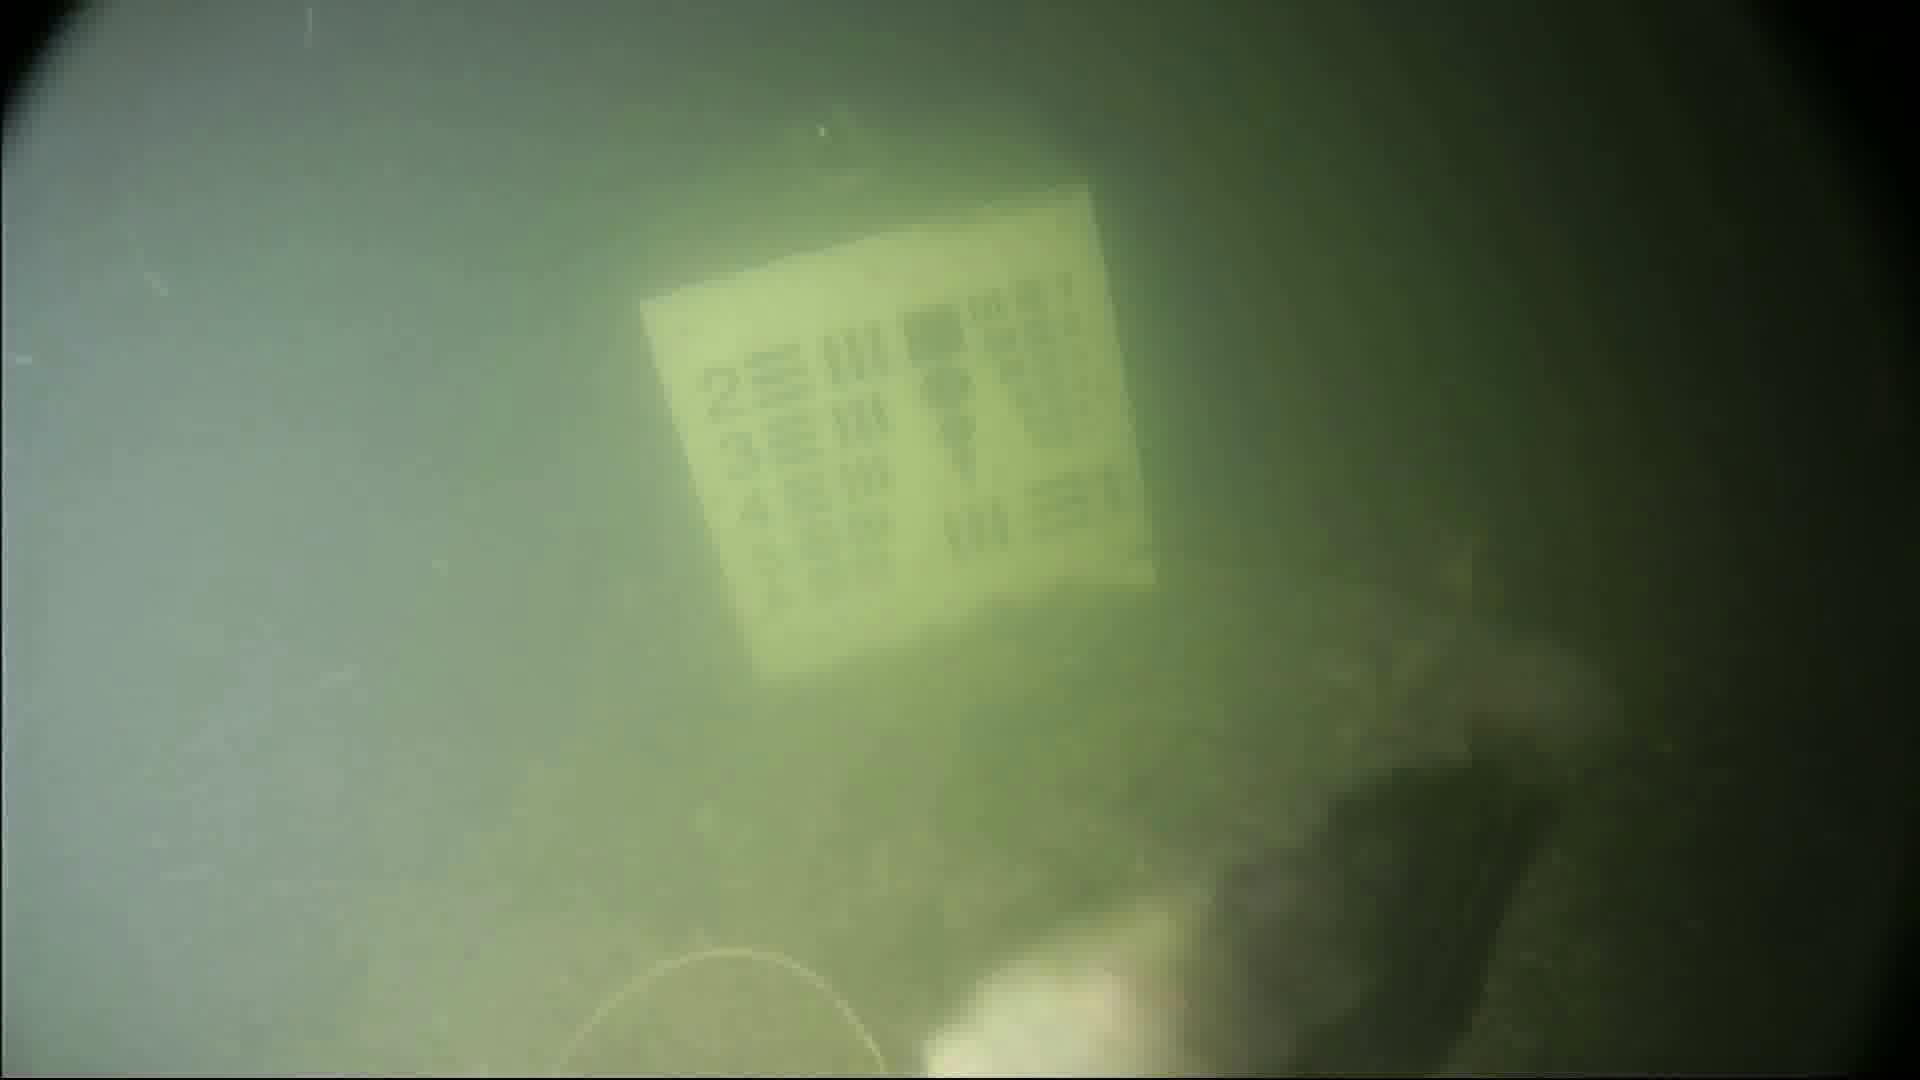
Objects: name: fish